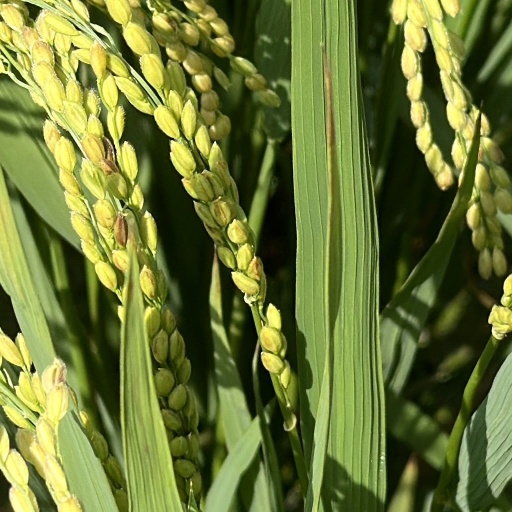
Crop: rice